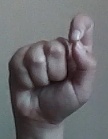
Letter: fa